Senegambia Confederation

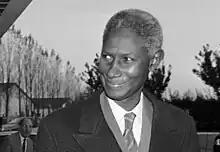
Abdou Diouf, President of the Senegambia Confederation, in 1988

Though Senegal and the Gambia maintained their own national governments, a confederate cabinet was also formed. Per the 1981 agreement, a Senegalese would always serve as the President and a Gambian as the vice-president of Senegambia. Both countries agreed to coordinate their defense and foreign policies. A confederal parliament and permanent secretariat were also organized; the former began meeting for one month annually from 1984. The Senegambia Permanent Secretariat was responsible for implementing the various agreements of the two countries.